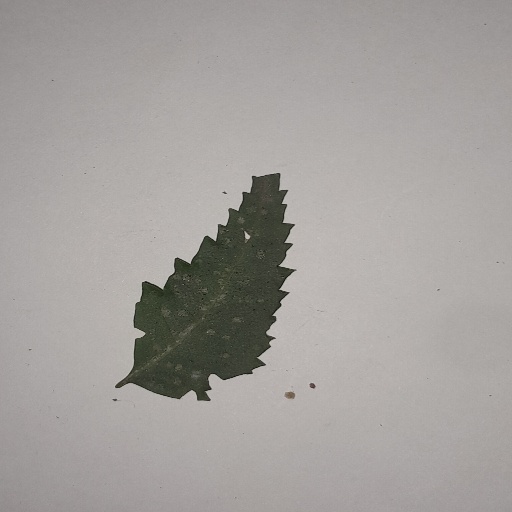
Species: Neem
Leaf condition: Shot Hole Leaf